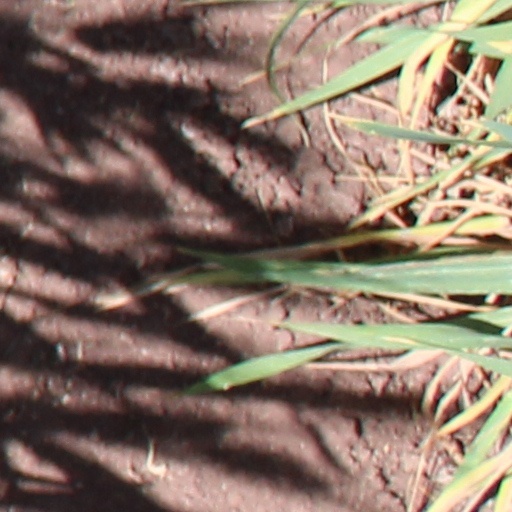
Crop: wheat